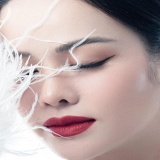
ca sĩ Nhật Kim Anh